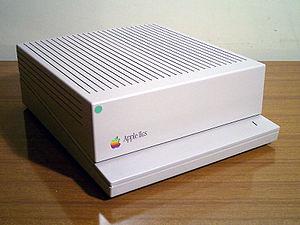
L'Apple II est l'un des premiers ordinateurs personnels au monde fabriqué à grande échelle. Conçu par Steve Wozniak, commercialisé le 10 juin 1977 par Apple, il commence sa carrière auprès des particuliers passionnés, mais la sortie du premier tableur, VisiCalc en 1979 permit son entrée dans le monde professionnel et une augmentation très importante de ses ventes, faisant la richesse subite de la société Apple à cette époque.